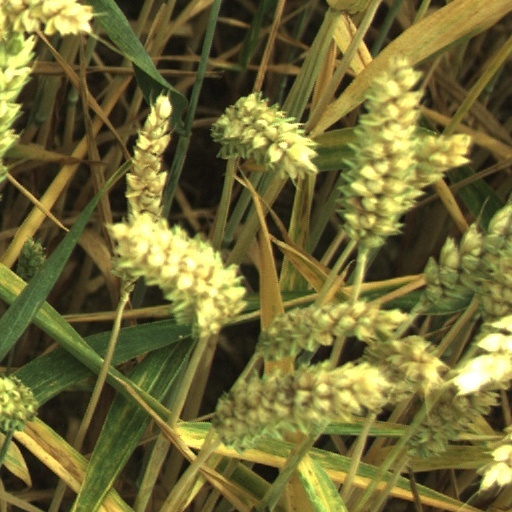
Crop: wheat